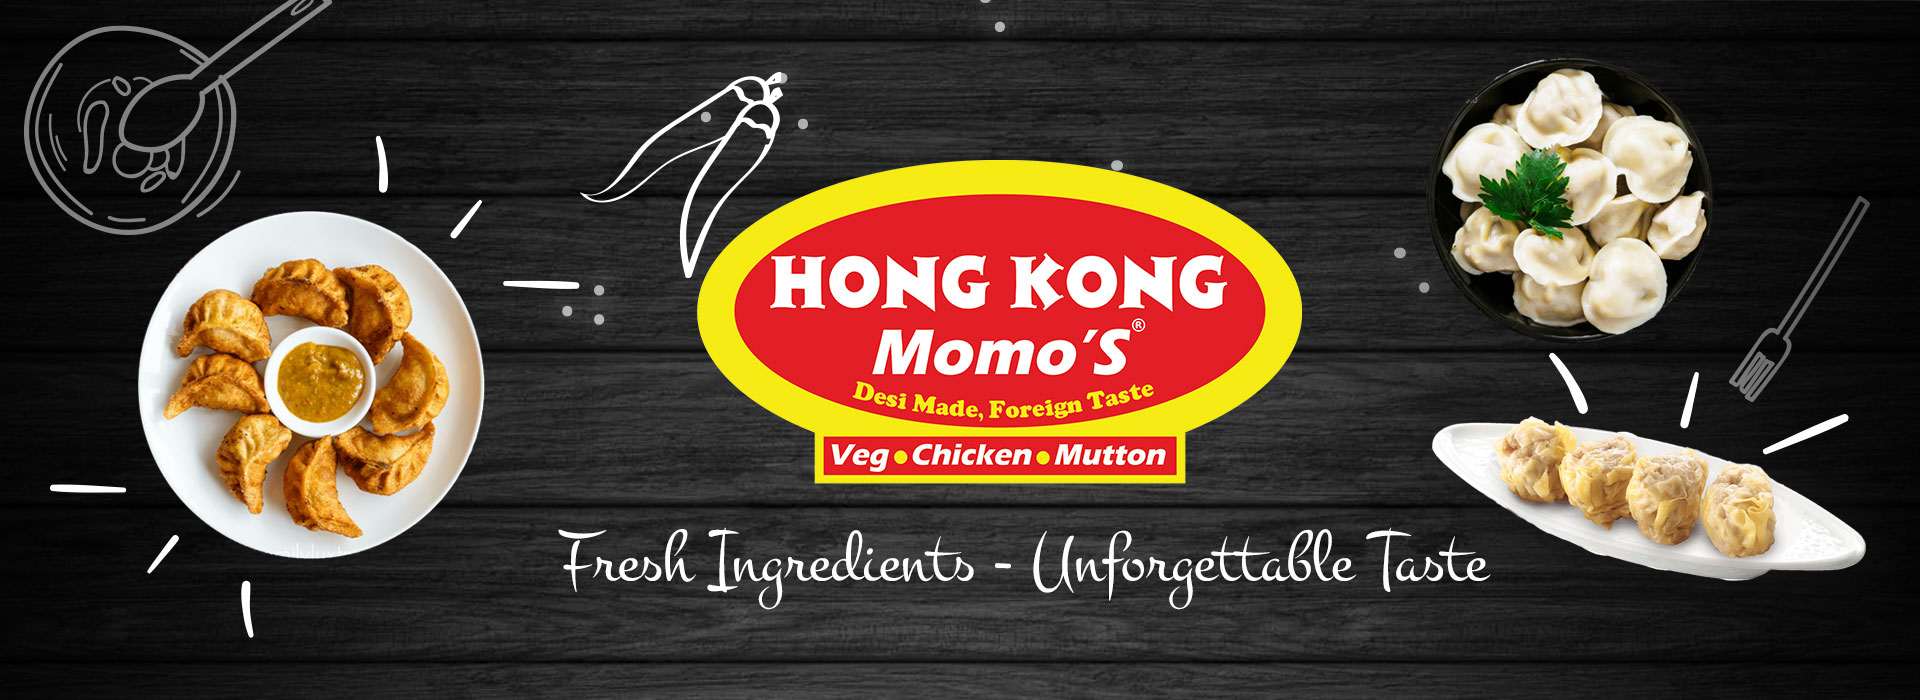
Dish: momos